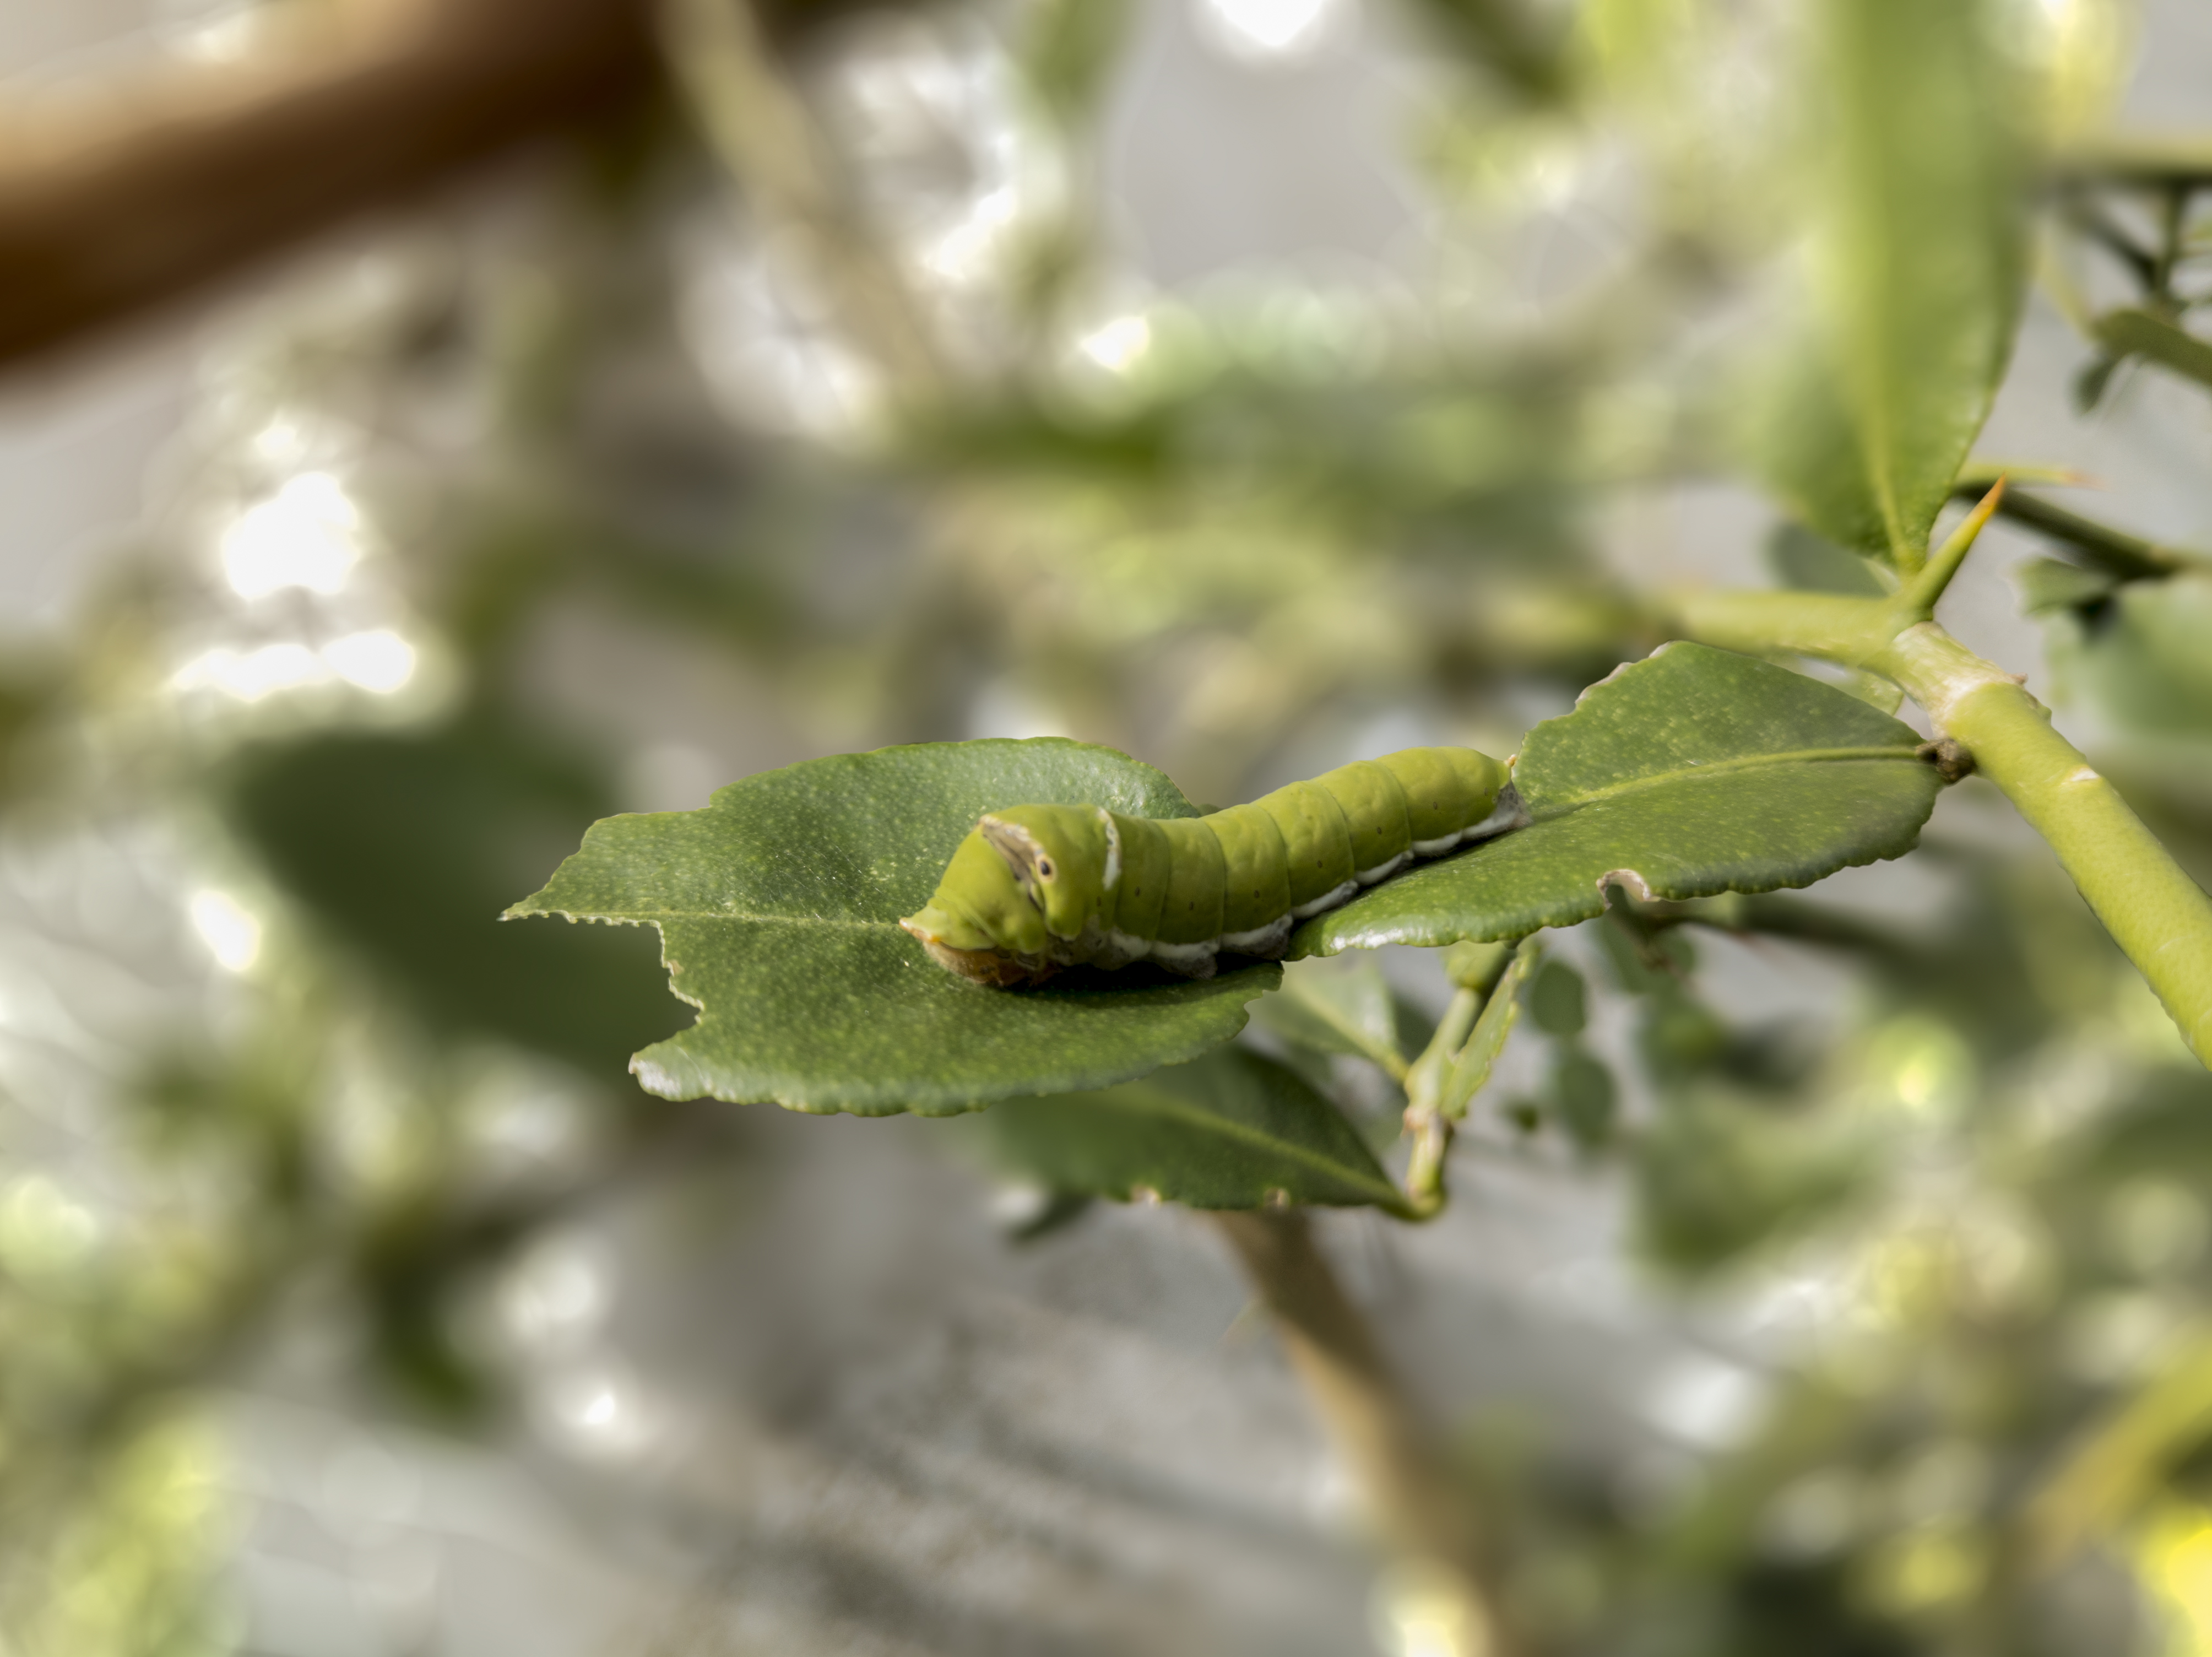
nature, insect, caterpillar, leaf, larva, invertebrate, plant, branch, plant stem, moths and butterflies, arthropod